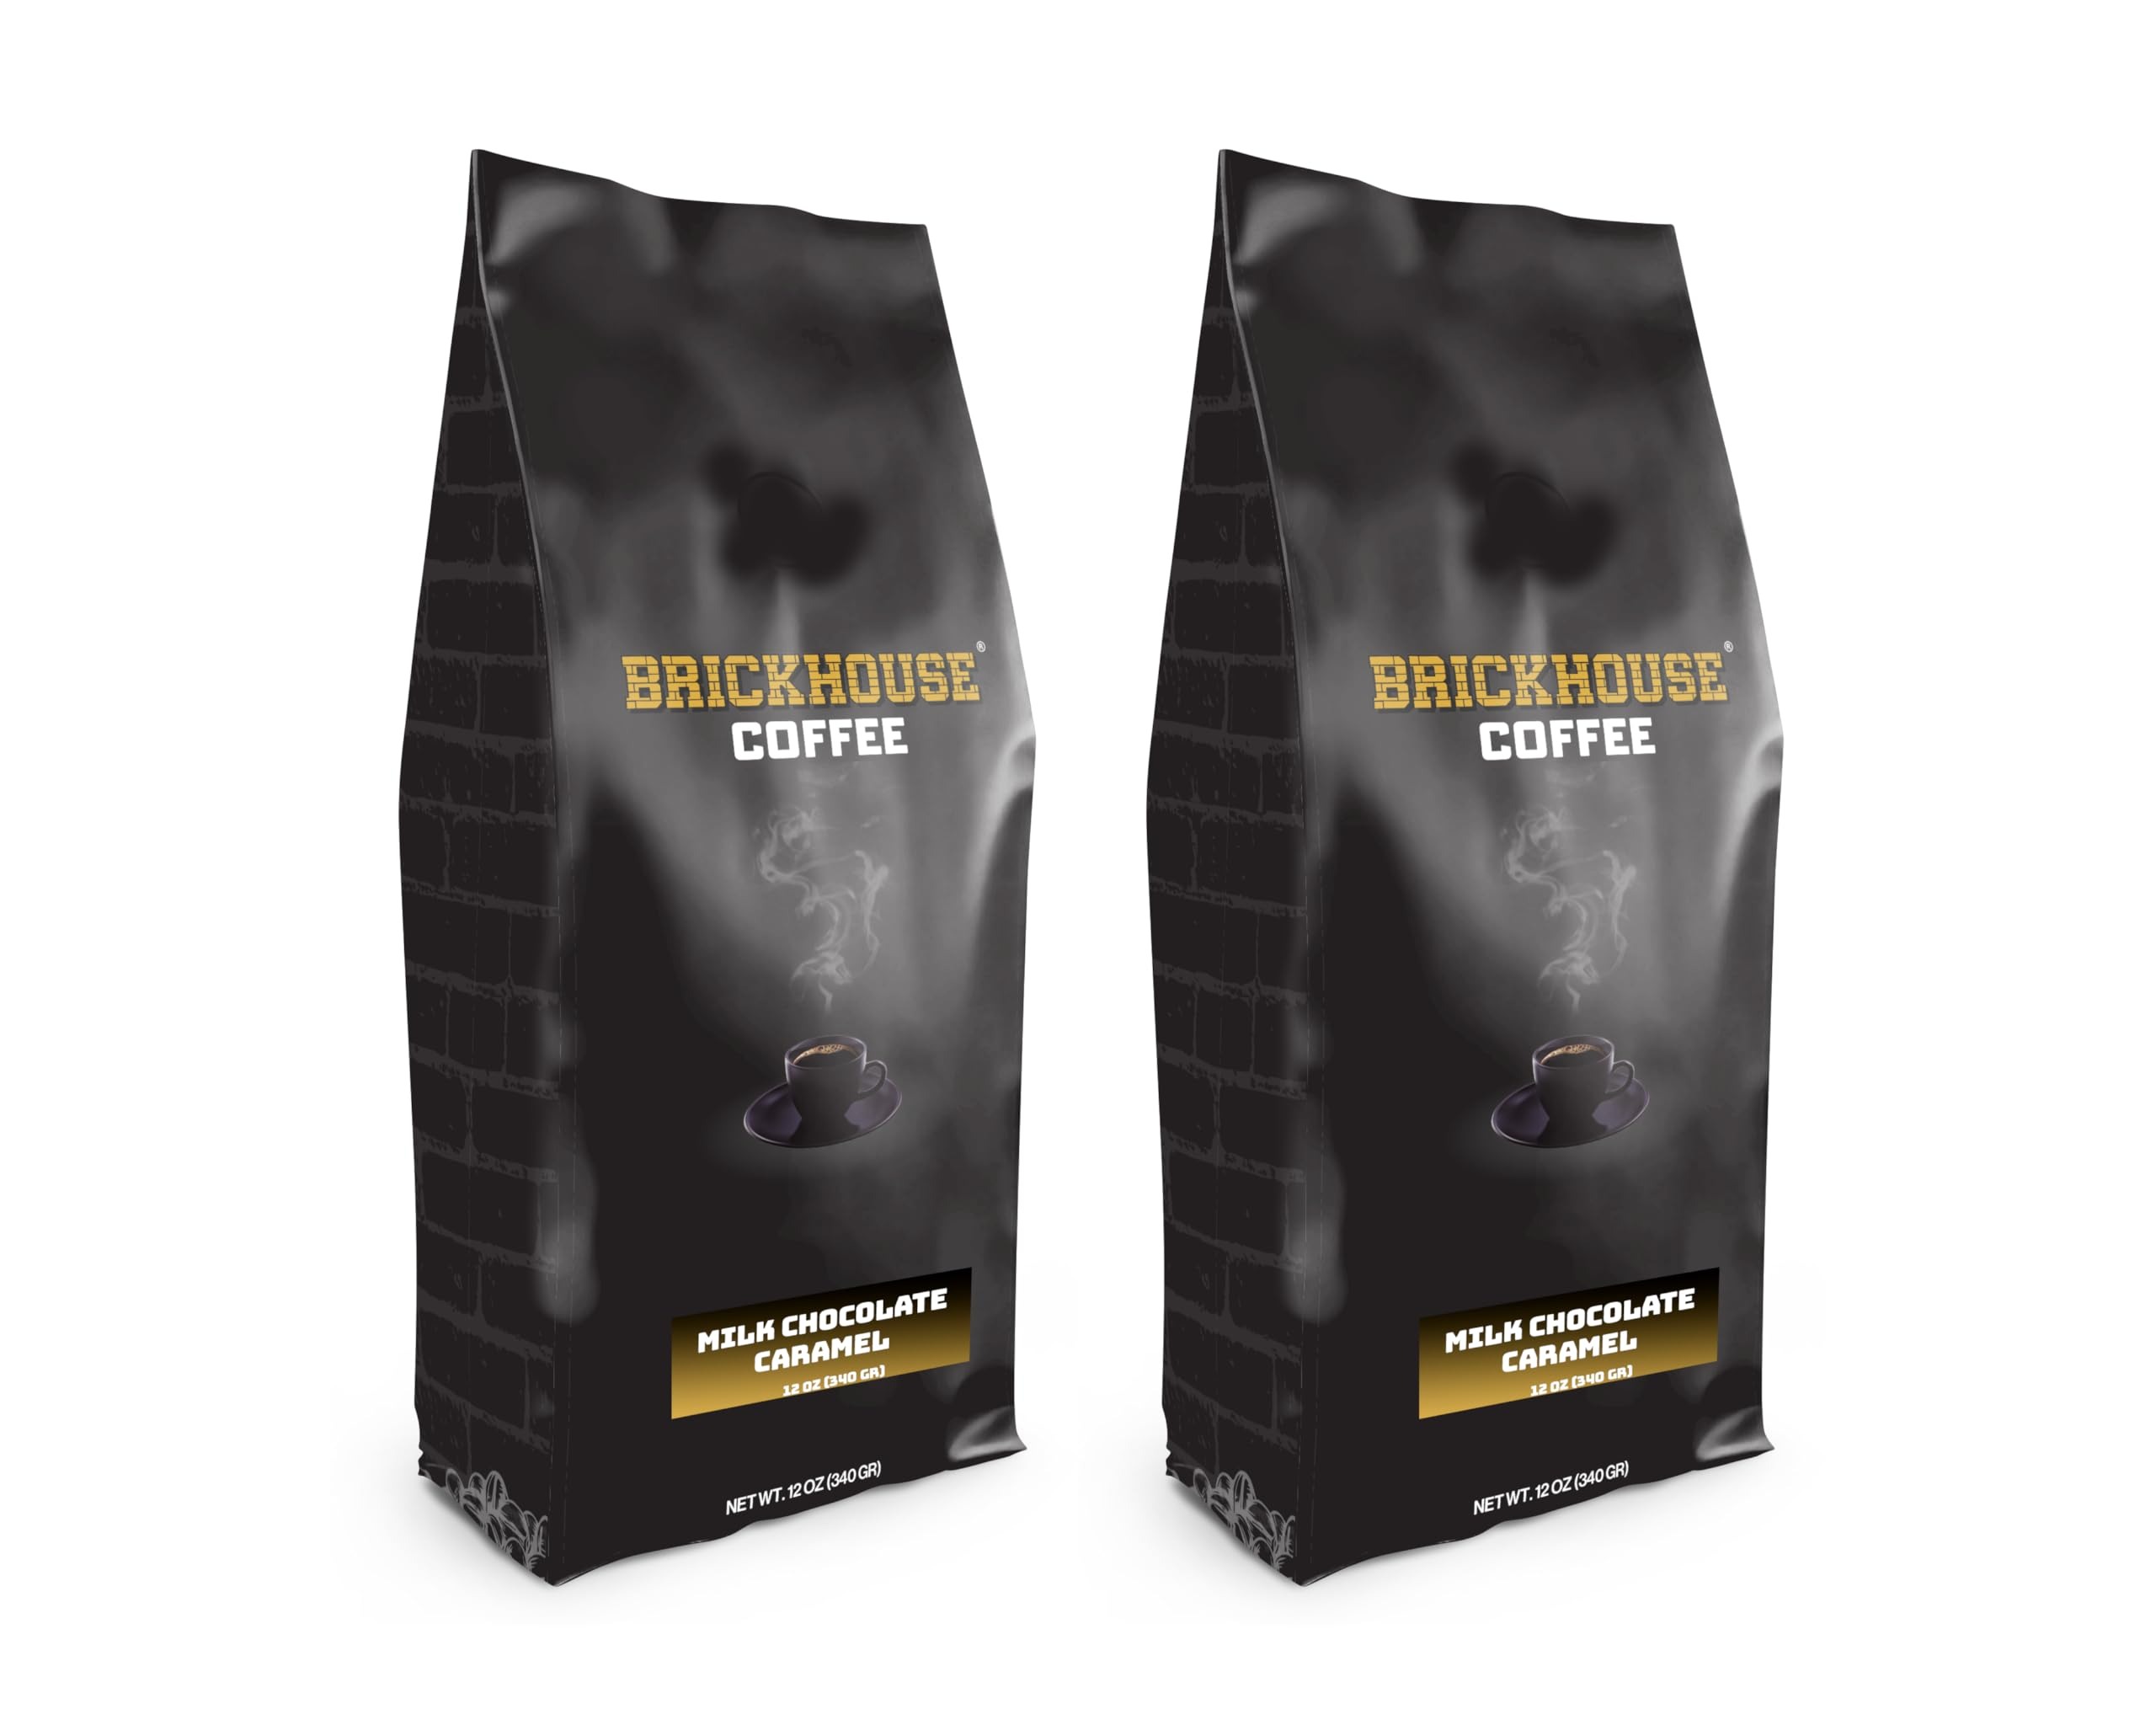
Item Name: Brickhouse Milk Chocolate Caramel Flavored Ground Coffee – Rich, Velvety Blend of Chocolate & Caramel, 100% Arabica, 2-Pack (12oz Bags)
Bullet Point 1: Flavor Profile: Sweet and creamy caramel swirled with smooth milk chocolate—an indulgent dessert-like treat with no sugar crash.
Bullet Point 2: Includes 2-pack of 12oz bags of Milk Chocolate Caramel ground coffee
Bullet Point 3: Crafted with 100% Arabica beans for smooth, balanced flavor
Bullet Point 4: Small batch roasted to ensure depth, freshness, and character
Bullet Point 5: Compatible with drip brewers, French press, pour-over, or cold brew
Bullet Point 6: Great for everyday enjoyment or as a thoughtful gift for coffee lovers
Product Description: Enjoy the premium taste of Brickhouse Milk Chocolate Caramel Coffee with this convenient 2-Pack. Each bag contains 12oz of small batch-roasted, 100% Arabica ground coffee. Designed for flavor lovers, this blend offers bold character and a smooth finish. Whether you’re stocking up or sharing with friends, this multipack delivers quality and value in every cup.
Value: 24.0
Unit: Ounce

Price: 24.99